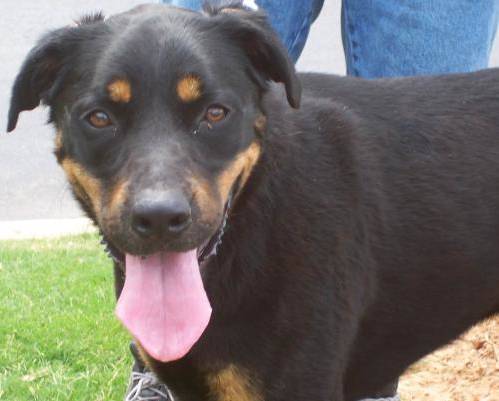
Label: dog